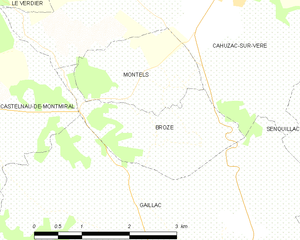
Carte des communes françaises Broze